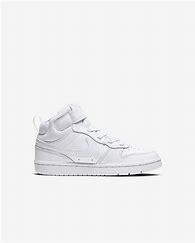
Brand: Nike
Model: Court Borough 2